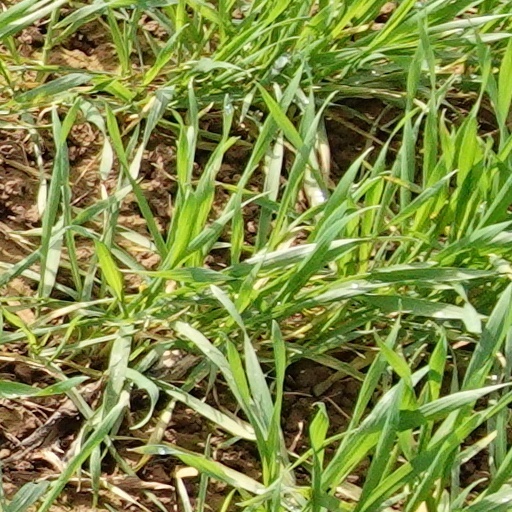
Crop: wheat